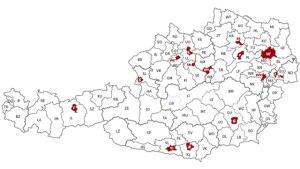
En politique autrichienne, une ville statutaire est une ville qui est investie, en plus de ses compétences en tant que municipalité, des pouvoirs et devoirs d'une autorité administrative de district. L'administration de la ville fonctionne ainsi à la fois comme un gouvernement municipal et une branche de l'exécutif du gouvernement national. Un résident d'une ville statutaire peut, par exemple, contacter un bureau municipal et interagir avec les employés municipaux pour demander un permis de conduire ou un passeport.
L’Autriche est divisée en 79 districts politiques, ainsi que 15 villes statutaires aussi appelée villes à statut propre qui forment leurs propres districts.